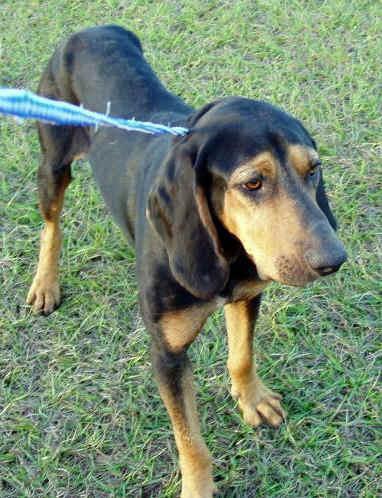
black-and-tan_coonhound